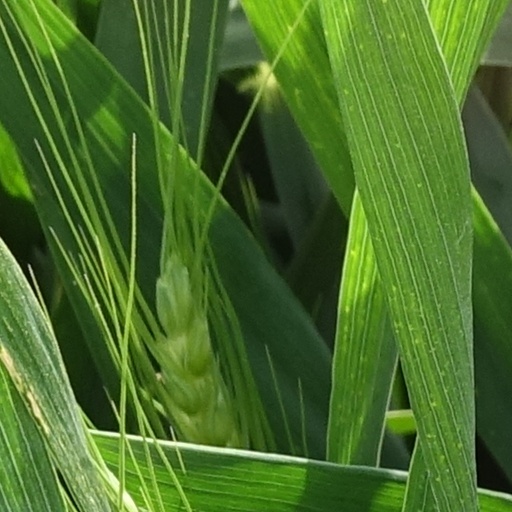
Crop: wheat